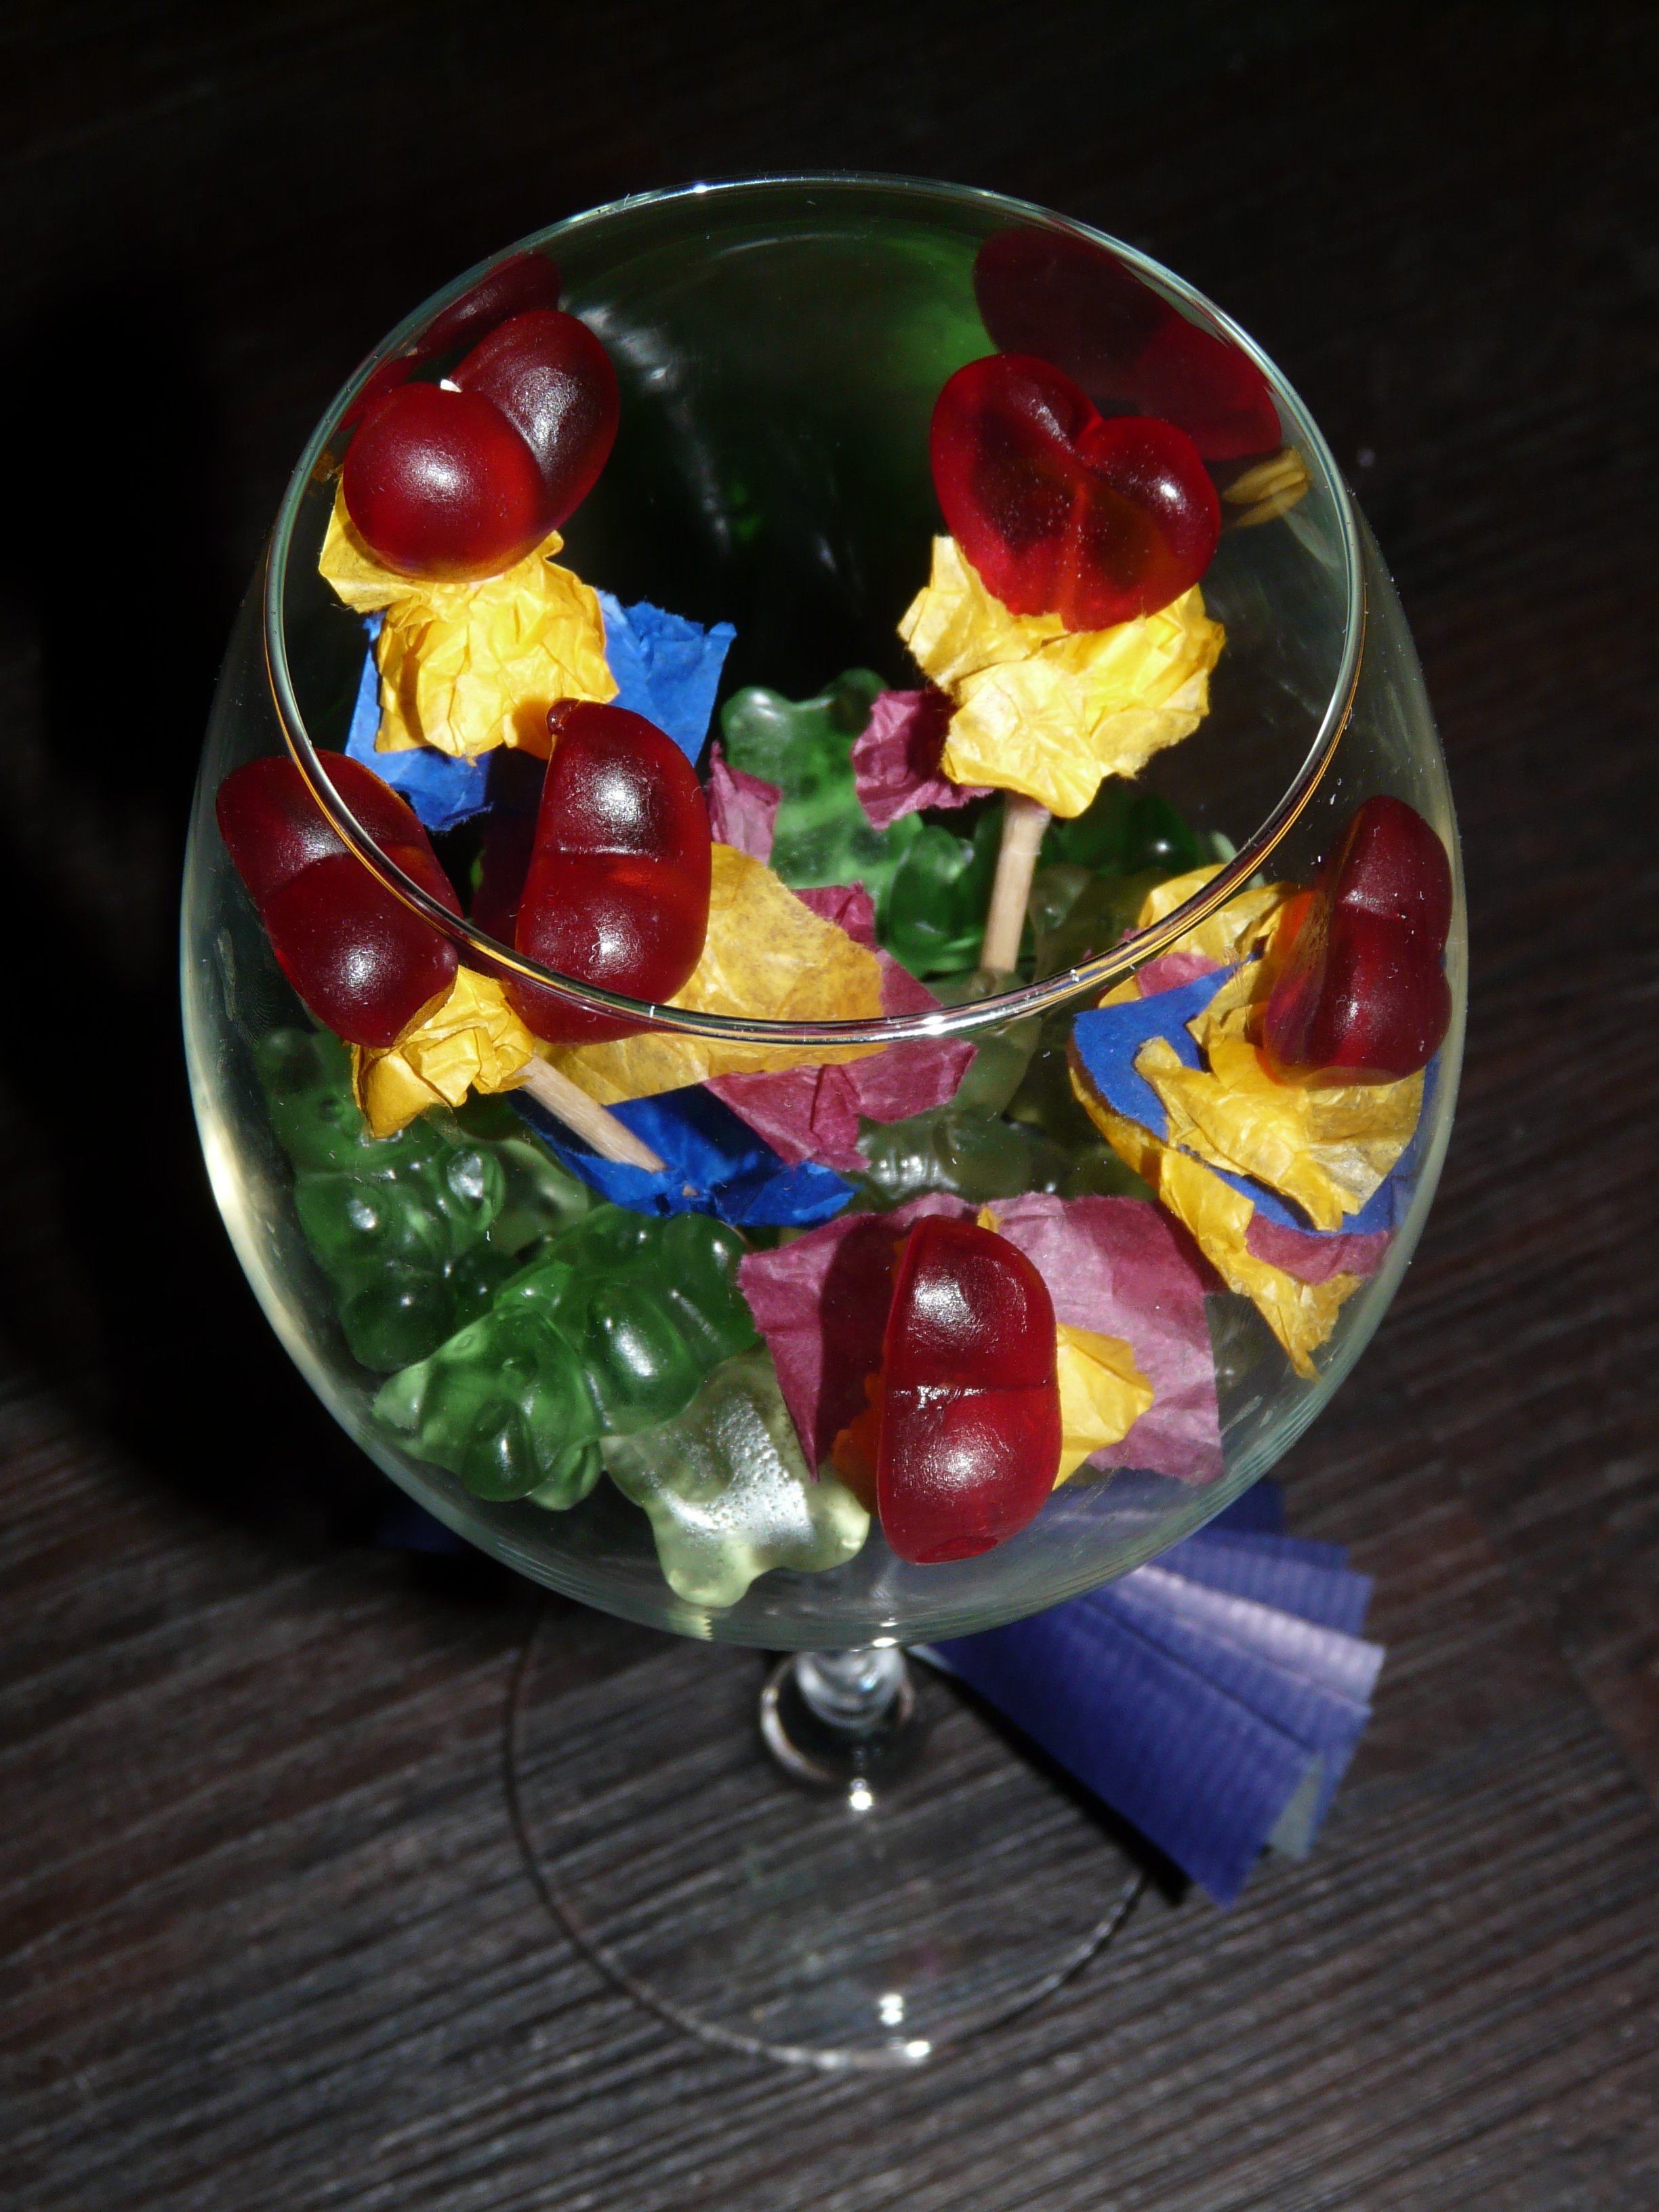
flower, glass, gift, food, produce, color, colorful, still life, material, wine glass, candy, birthday, give away, sweetness, fruit jelly